Audrey Totter filmography

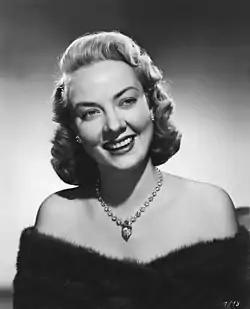

This is the complete filmography of actor Audrey Totter (December 20, 1917 – December 12, 2013). Originally a radio actress, she entered motion pictures in 1944 and became known for her portrayals of Femme fatales and hard-boiled dames. She is best remembered for her appearances in such features as "Lady in the Lake" (1947), "The Unsuspected" (1947), and "The Set-Up" (1949). She later found equal success in television with recurring roles on such syndicated sitcoms as "Our Man Higgins", "Cimarron City", "Dr. Kildare", and "Medical Center".